Ada Castells

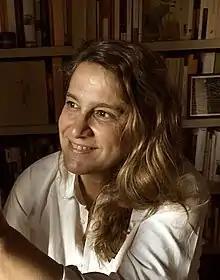

Ada Castells Ferrer or Ada Castells (born 28 November 1968) is a Catalan professor, writer and journalist.